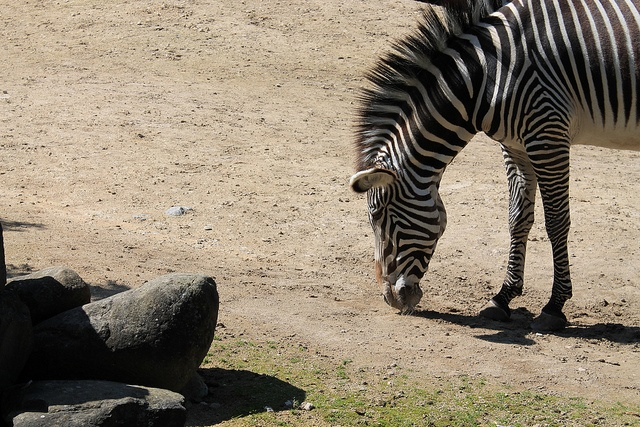
A zebra that is standing in the dirt.
A zebra standing on top of a dirt field.
The zebra is eating something on the ground.
a close up of a zebra on dirt ground
A zebra in a dirt field looking for something to eat.